Laurentian Channel

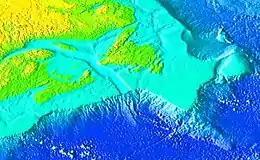
Bathymetry of the Gulf of Saint Lawrence

The channel is of glacial origin and is the submerged valley of the historic Saint Lawrence River, running from a sharp escarpment downstream from the confluence of the St. Lawrence with the Saguenay River, past Anticosti Island and through the Gulf of St. Lawrence to the edge of the continental shelf off the island of Newfoundland.